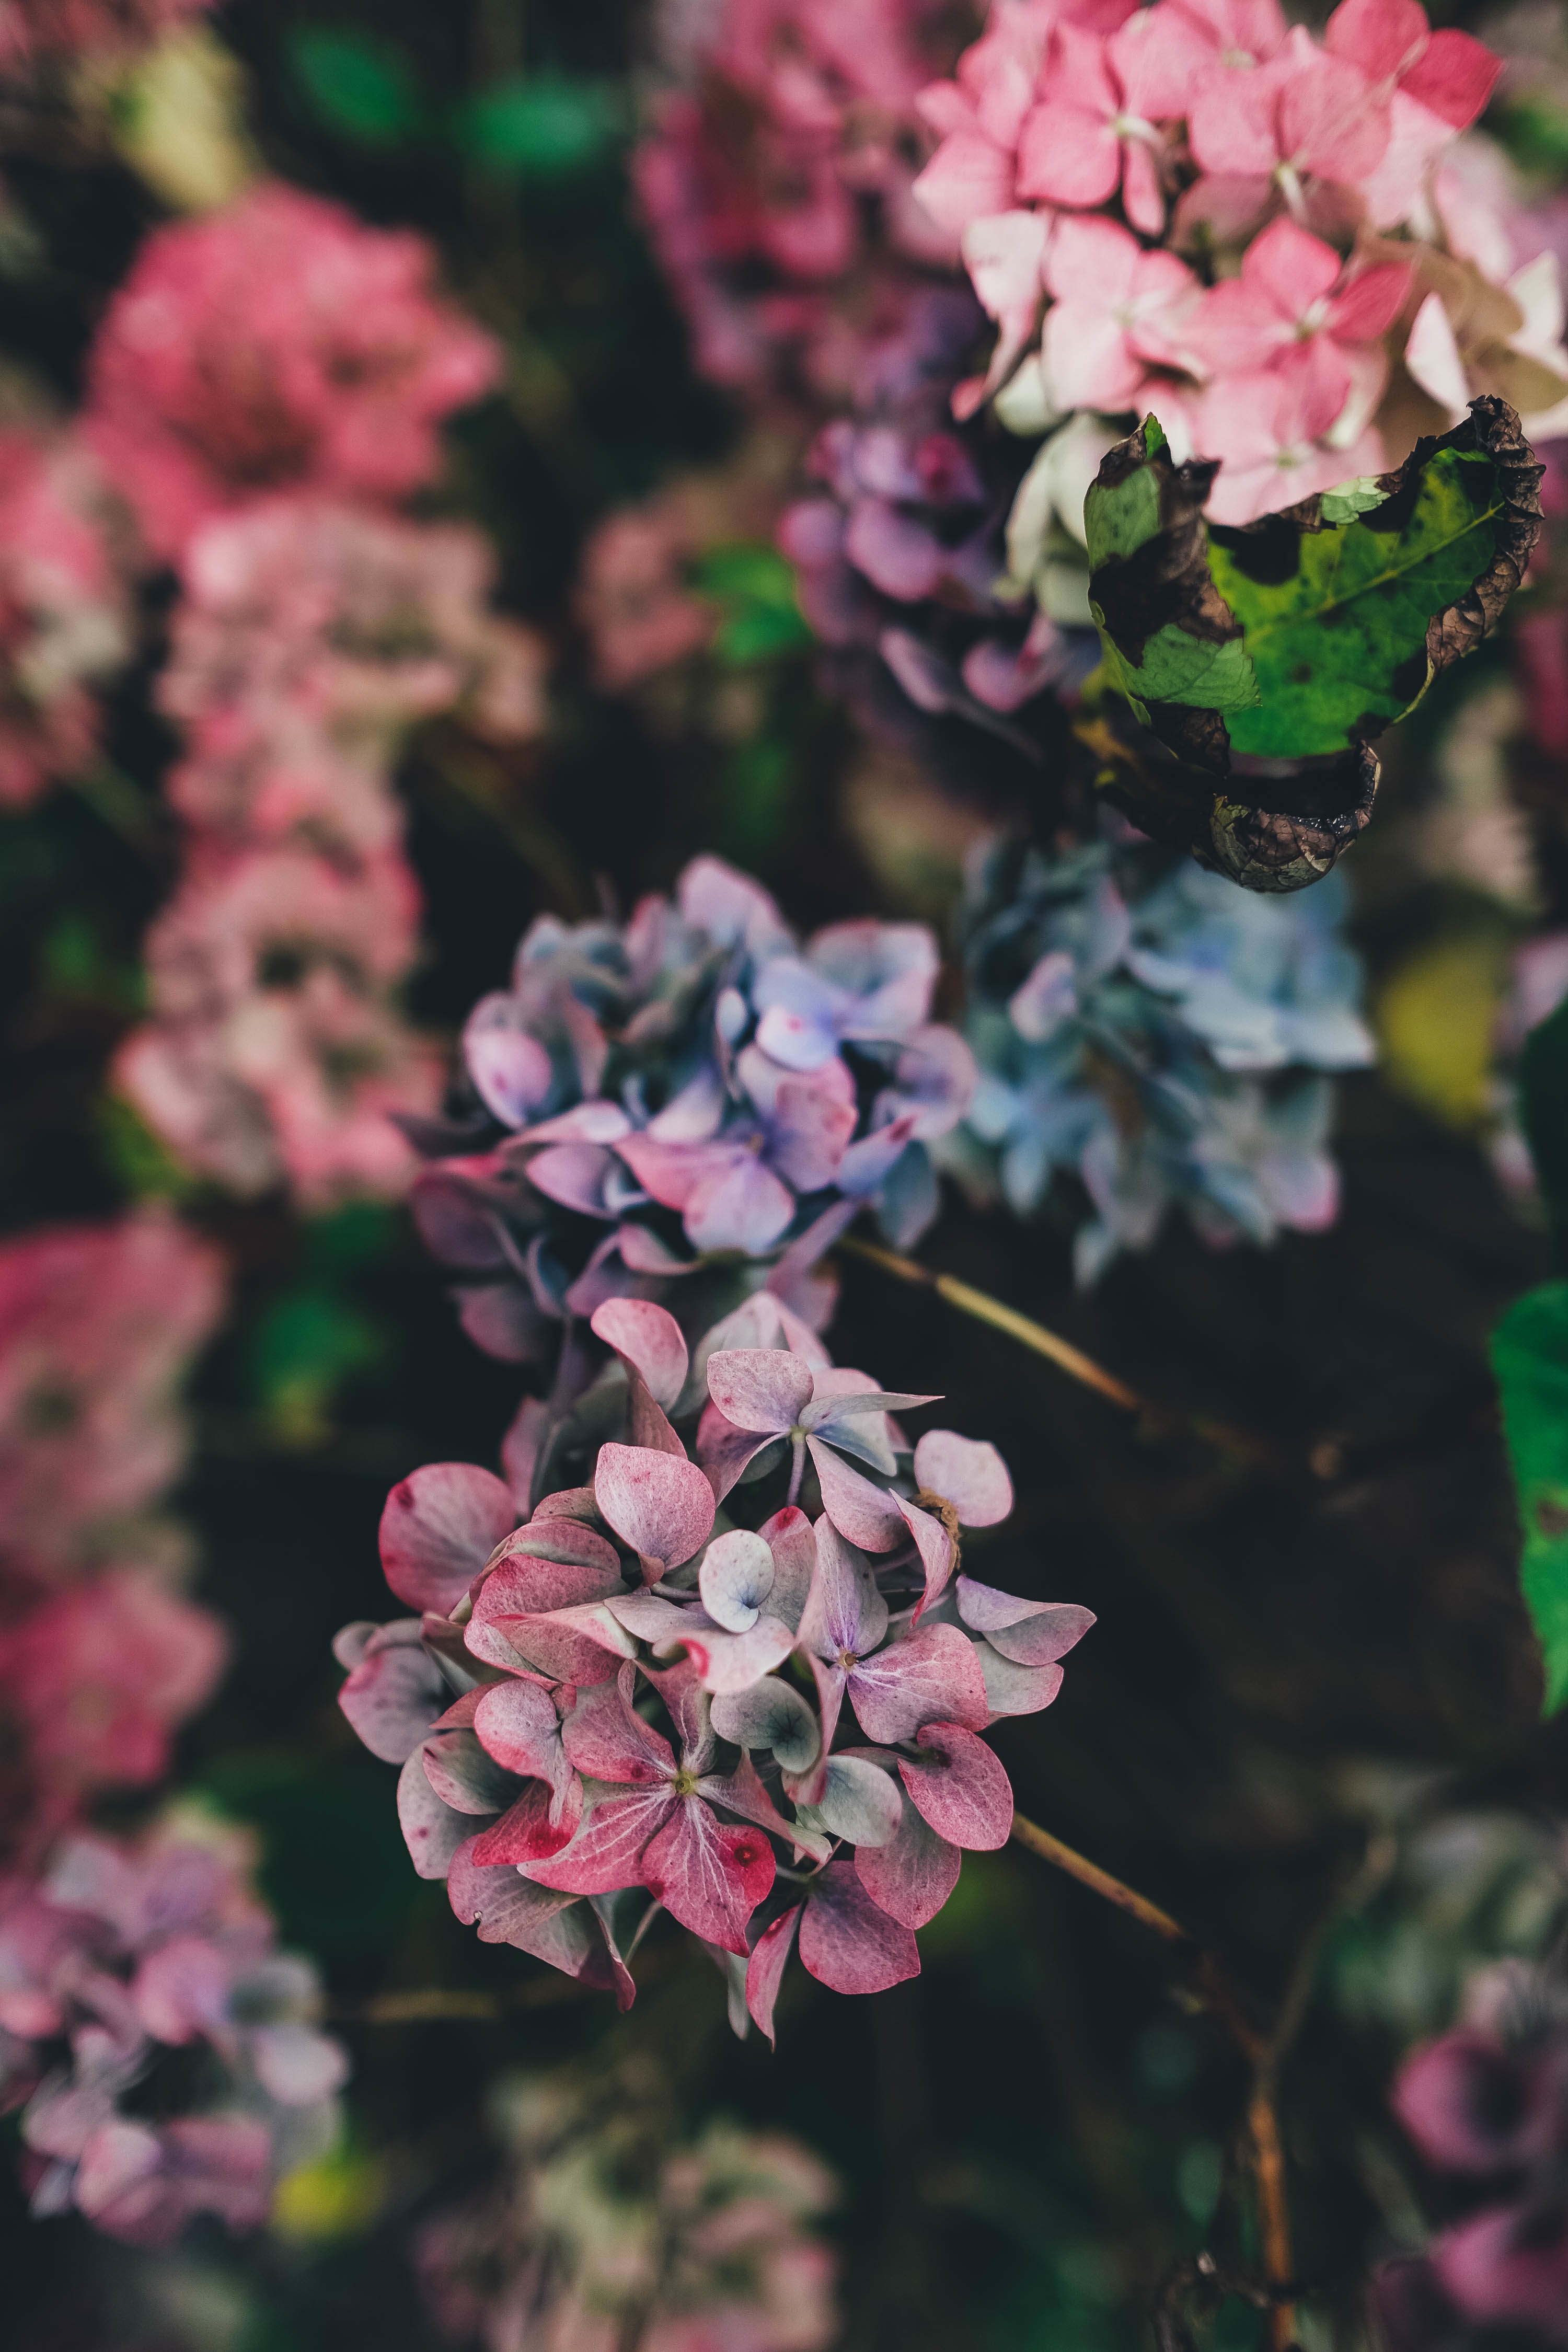
nature, branch, blossom, plant, leaf, flower, petal, spring, green, botany, garden, pink, flora, hydrangea, wildflower, shrub, lilac, floristry, macro photography, flowering plant, hydrangeaceae, land plant